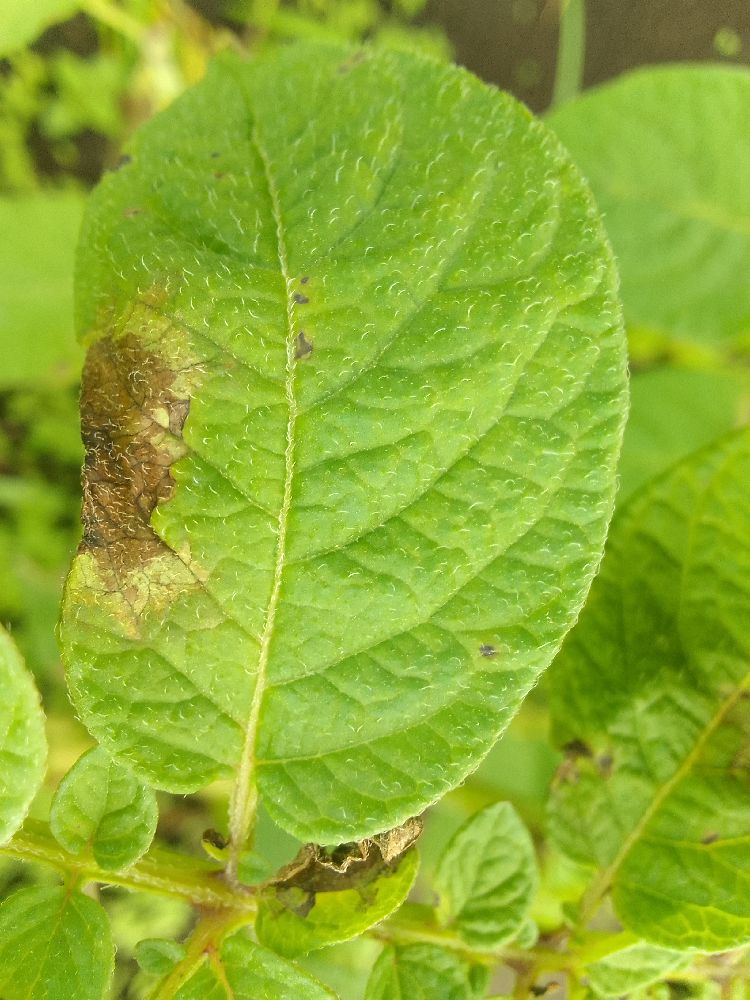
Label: Late blight